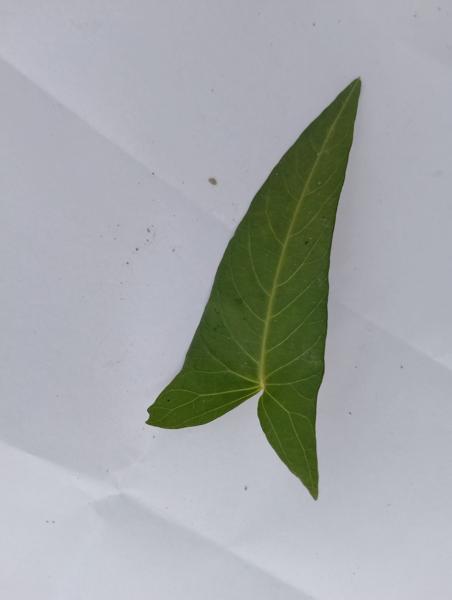
Weed species: Ipomoea aquatic